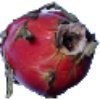
Label: Pitahaya Red 1